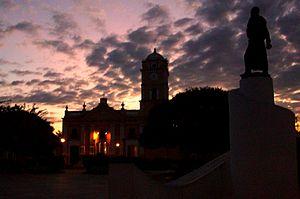
Tinaco est l'une des 9 municipalités de l'État de Cojedes au Venezuela. Son chef-lieu est Tinaco. En 2011, la population s'élève à 32 564 habitants.
Tinaco est le chef-lieu de la municipalité de Tinaco dans l'État de Cojedes au Venezuela. Sa population avoisine les 25 000 habitants